Describe the emotion expressed in this image:  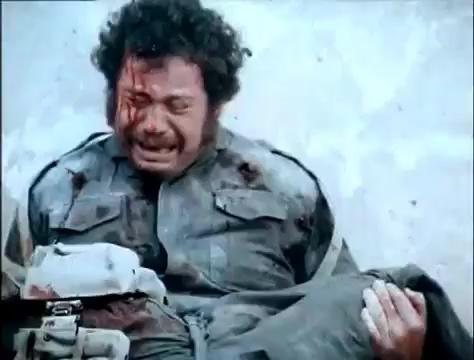
This person displays Pain, valence and arousal with low intensity.